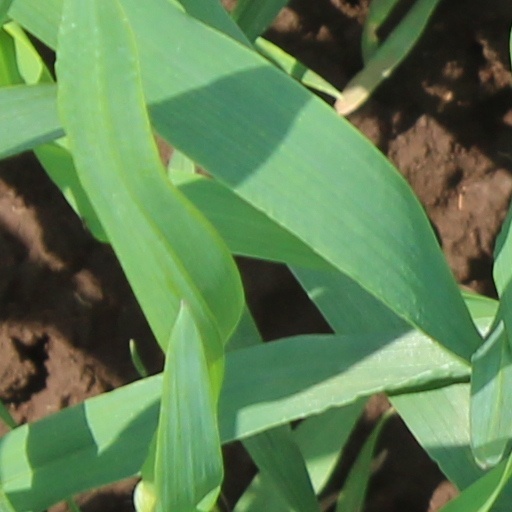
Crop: wheat